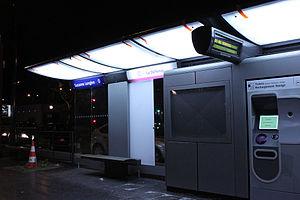
La liste des stations du tramway d'Île-de-France propose un aperçu des stations actuellement en service sur les lignes de tramway d'Île-de-France, en France. La première ligne a ouvert en 1992. L'ensemble des lignes, qui ne sont pas toutes en correspondance entre elles, comprend 204 stations, depuis le 14 décembre 2019, date d'extension de la ligne 4 du tramway d'Île-de-France.
La ligne 2 du tramway d'Île-de-France, plus simplement nommée T2, est une ligne du tramway d'Île-de-France exploitée par la Régie autonome des transports parisiens qui est mise en service le 2 juillet 1997 à l'occasion des Journées mondiales de la jeunesse.